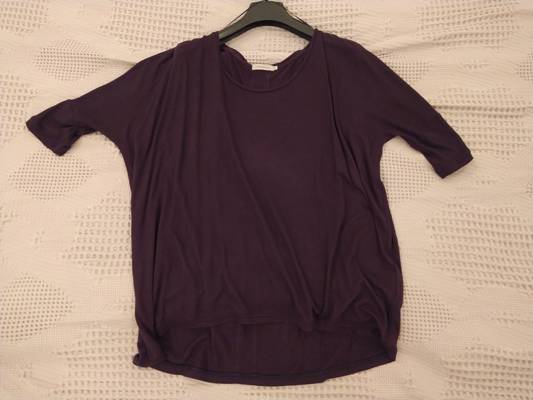
Waste category: clothes